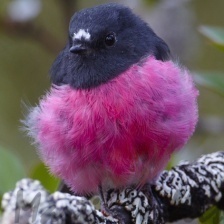
Species: PINK ROBIN
Scientific name: PETROICA RODINOGASTER
ImageNet parent category: robin